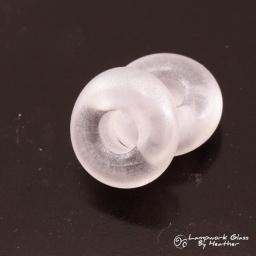
These handmade pixiedust spacers are made with clear glass that has been covered in sparkling pearl pixiedust.